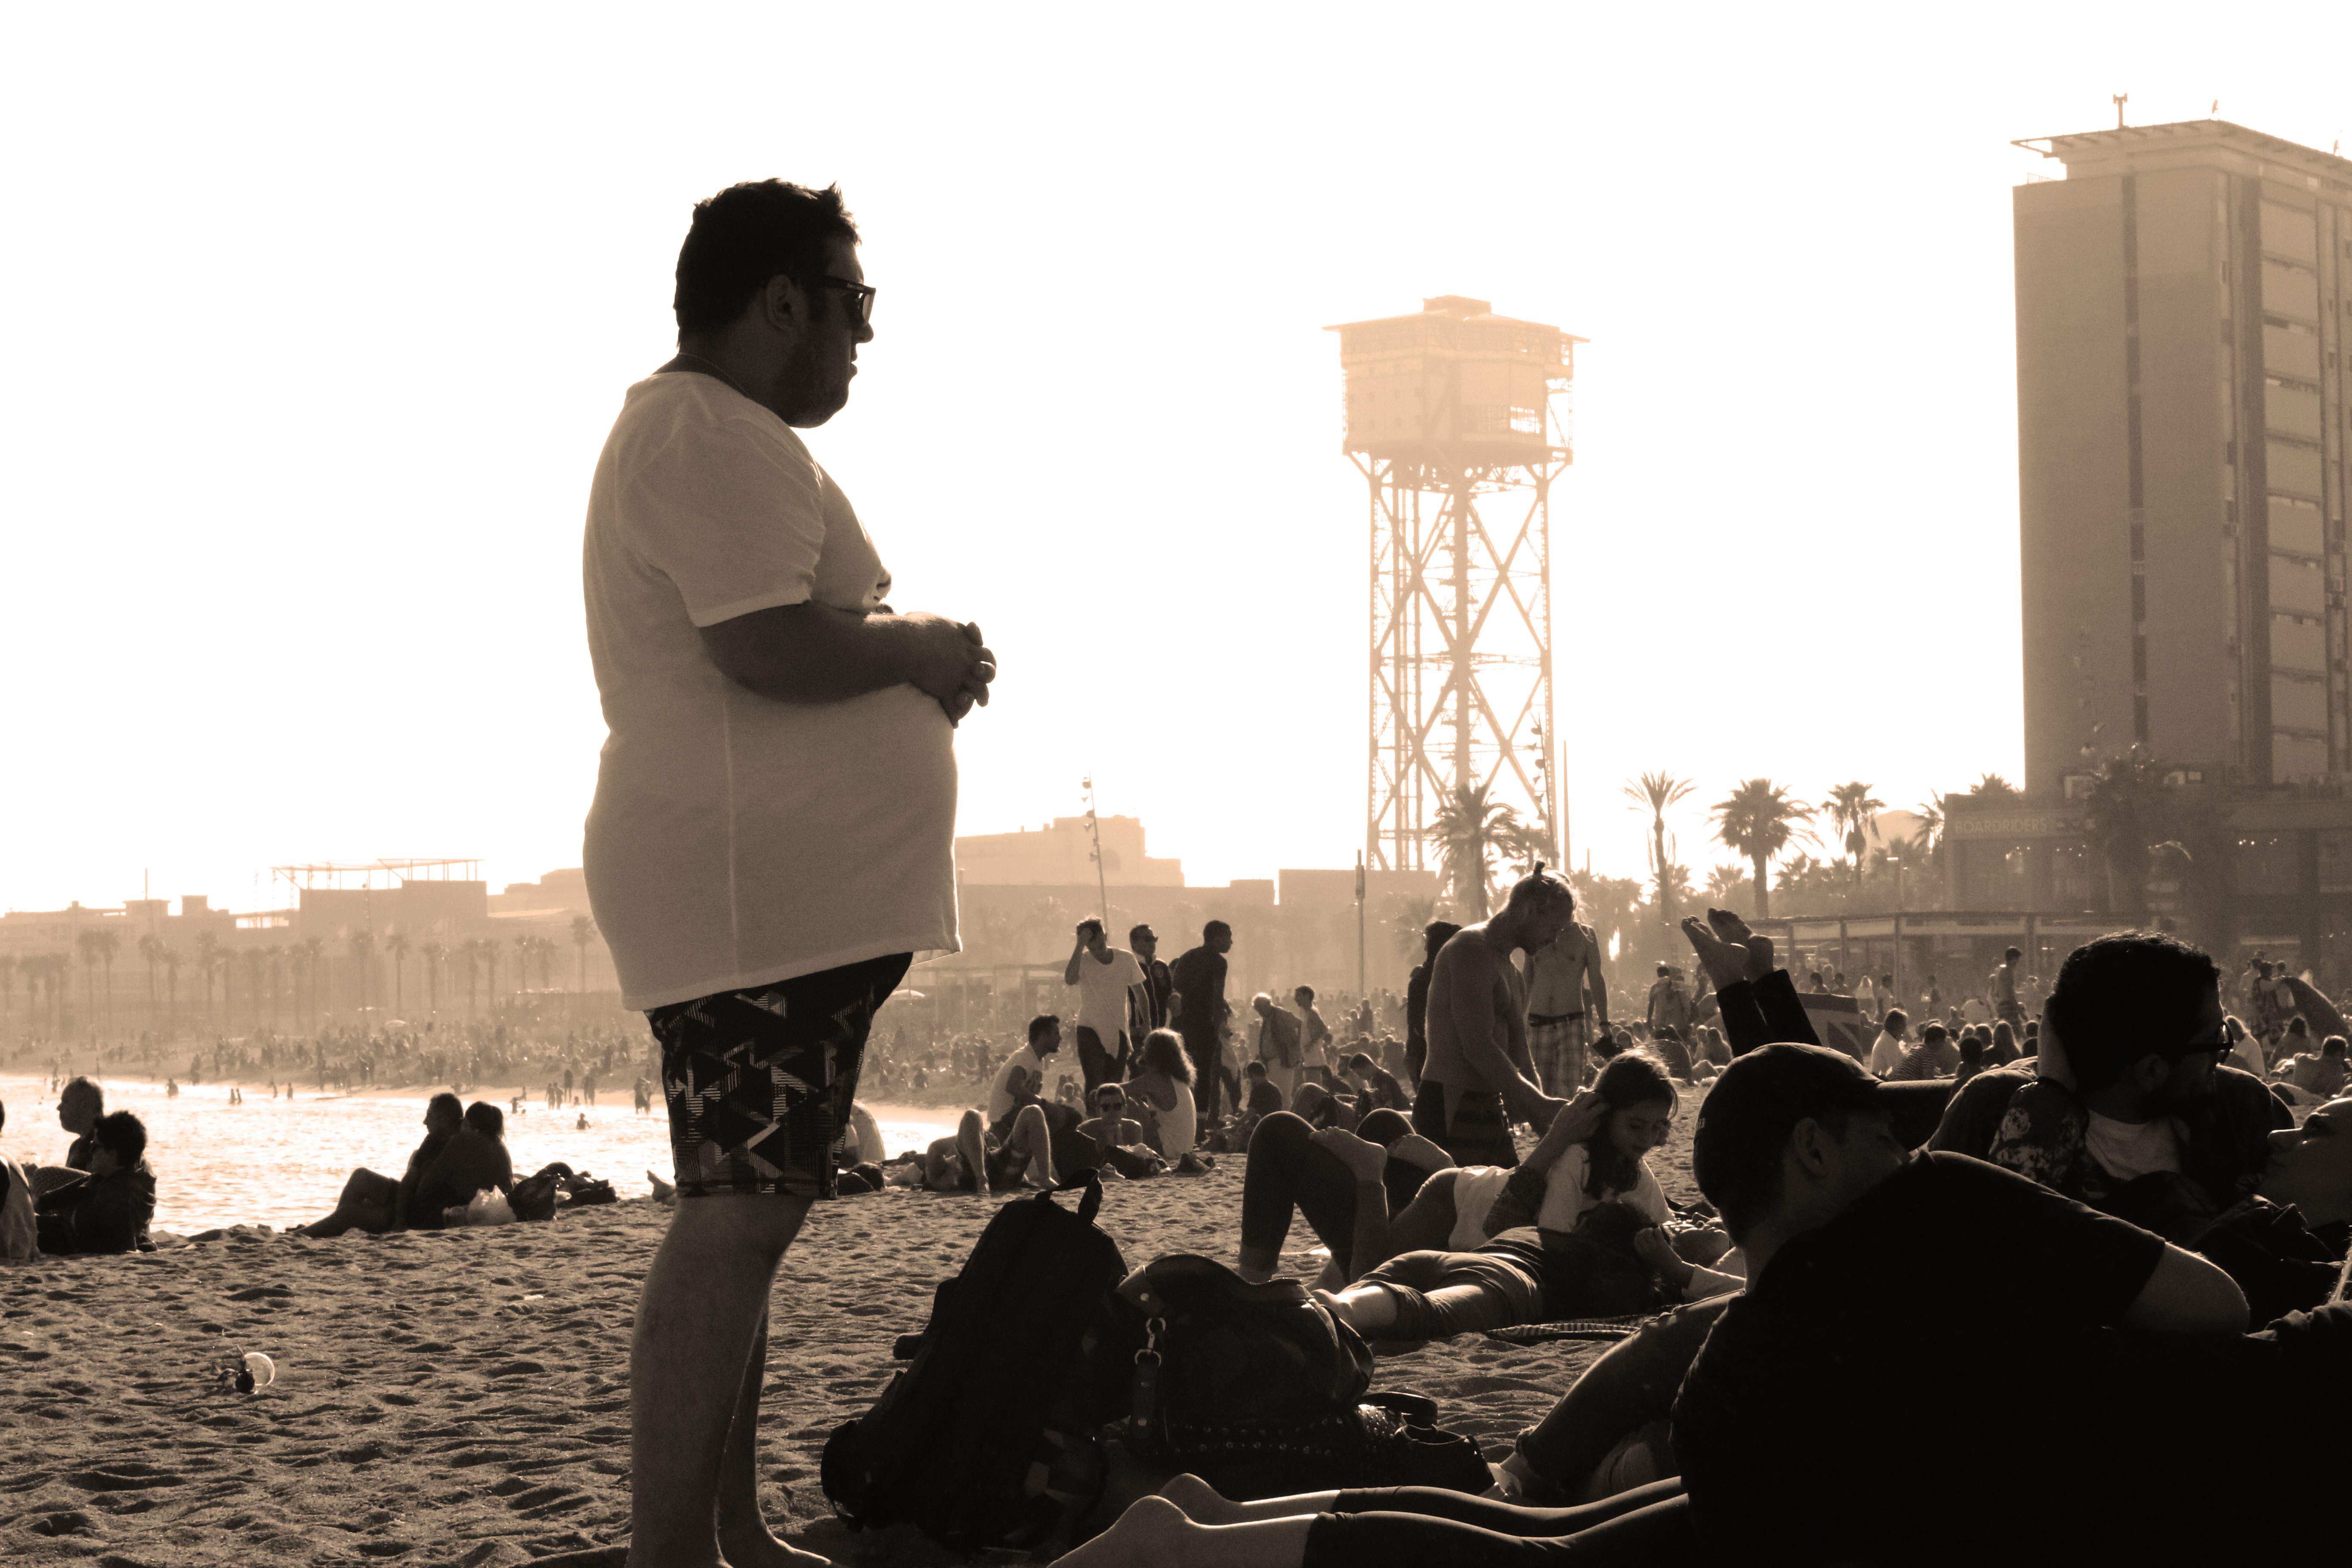
people, crowd, photograph, image